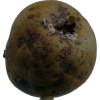
Label: pear